Ariophanta interrupta

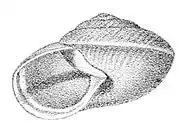
Drawing of the shell of "Ariophanta interrupta".

The shell is not flatly convex above, rather coarsely, obliquely, plicately striated and decussated with fine impressed lines, the decussation is sometimes obsolete, more tumid and smoother beneath. The shell color is brownish horny, darker below the periphery, and gradually becoming paler